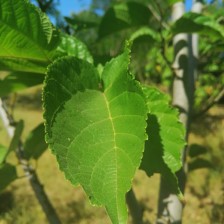
Variety: TaiwanStraberry